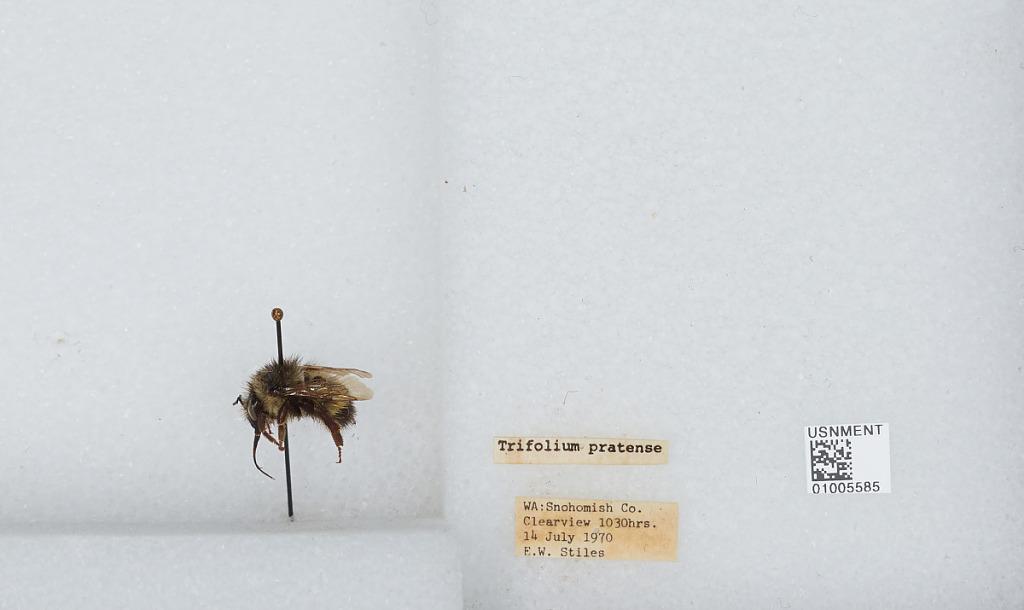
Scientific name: Bombus (Pyrobombus) flavifrons Cresson
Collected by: E. Stiles
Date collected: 1970-7-14
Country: United States
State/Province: Washington
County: Snohomish
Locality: Clearview
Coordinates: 47.8292, -122.145